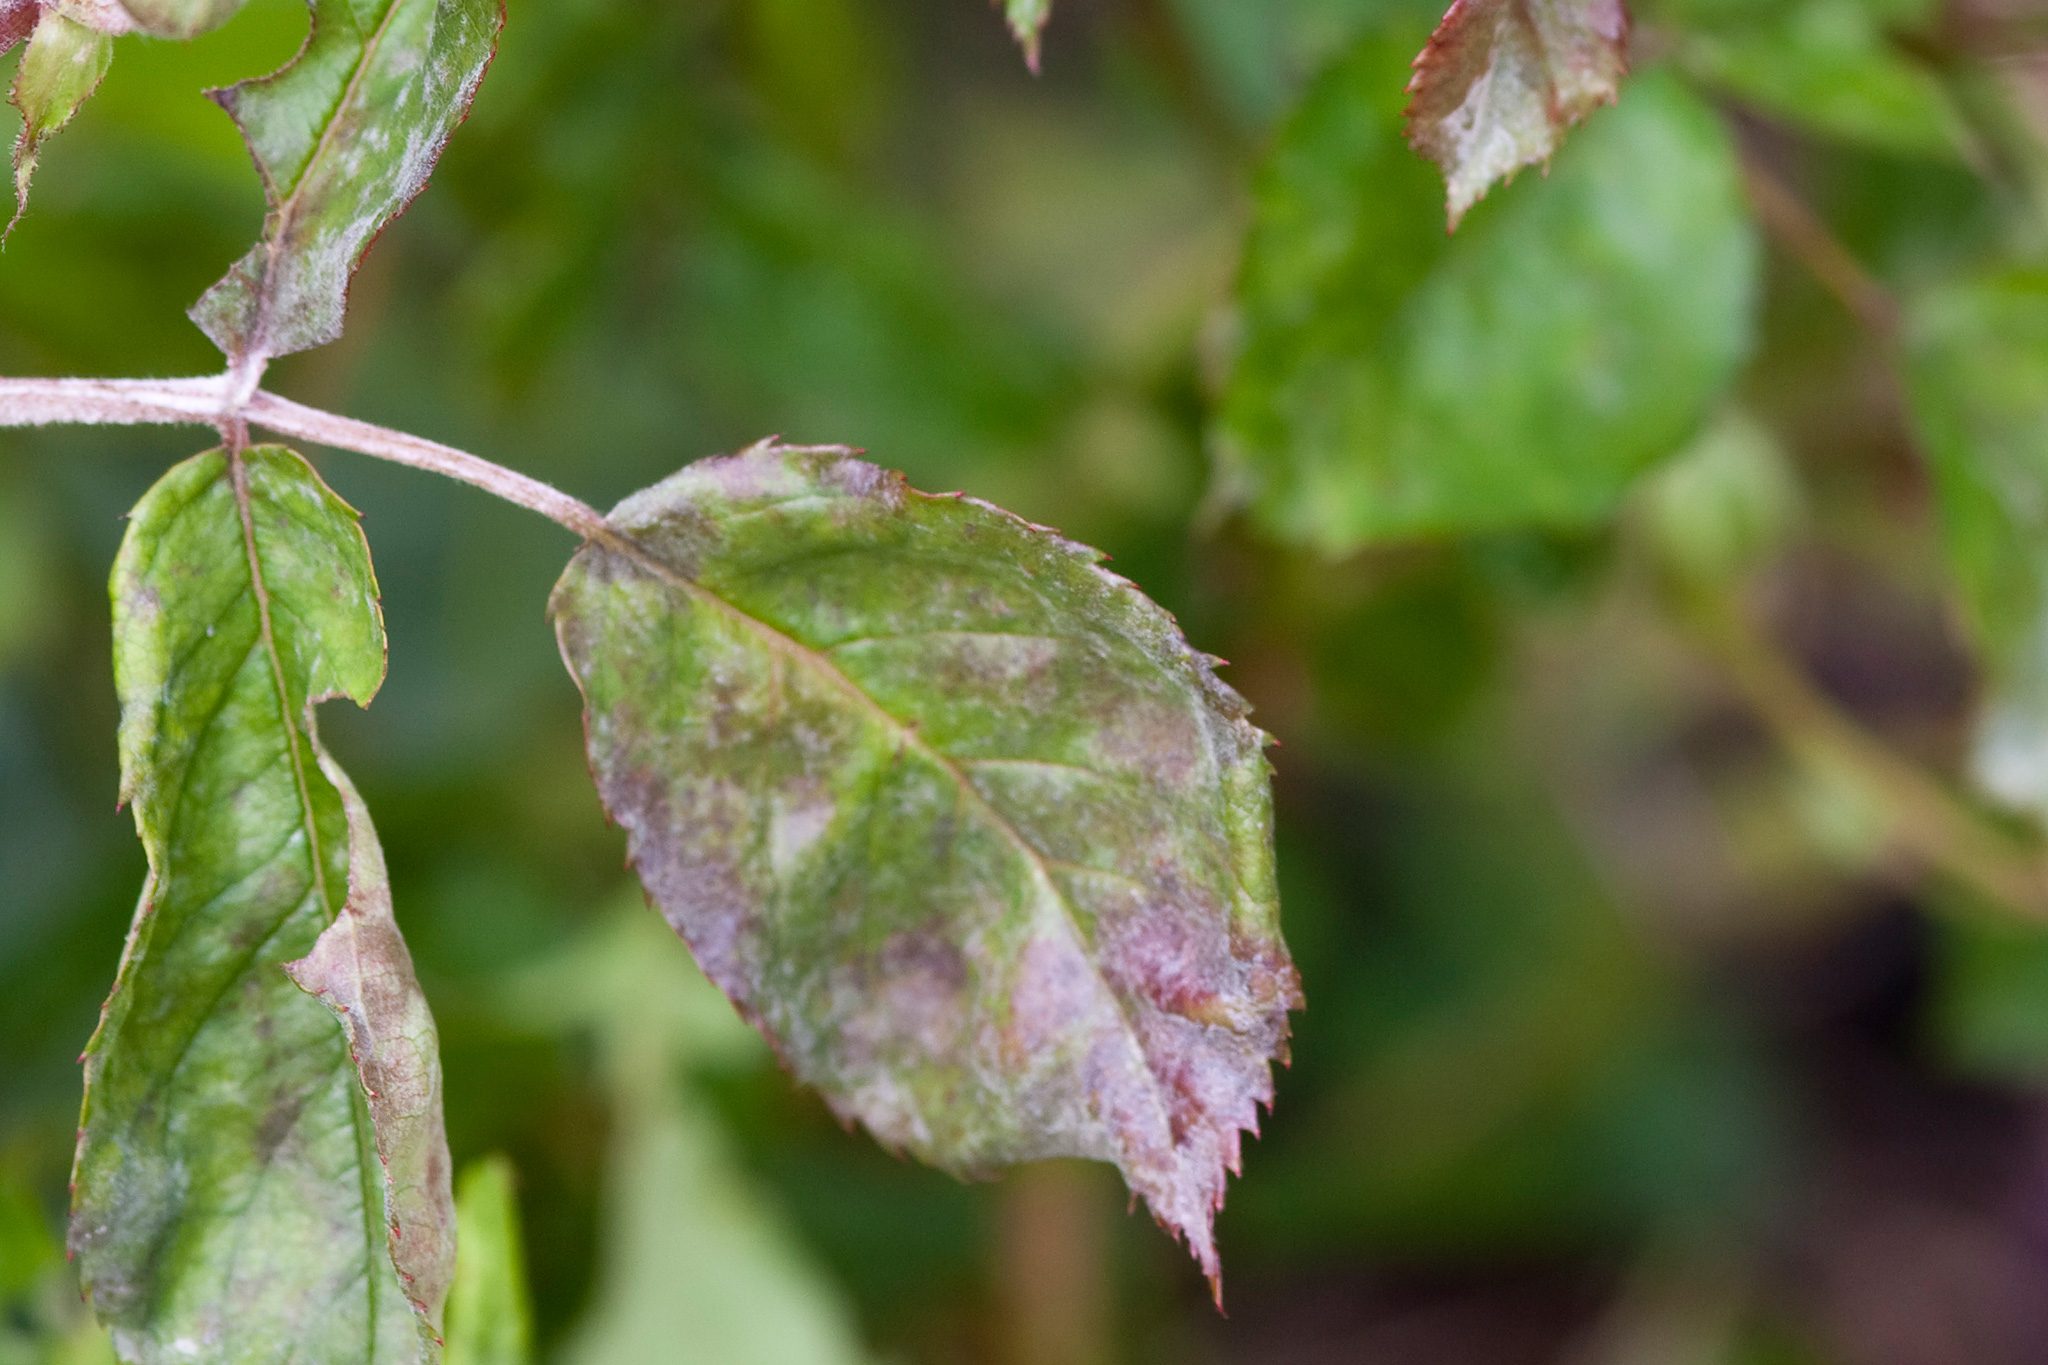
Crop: cherry
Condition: powdery_mildew